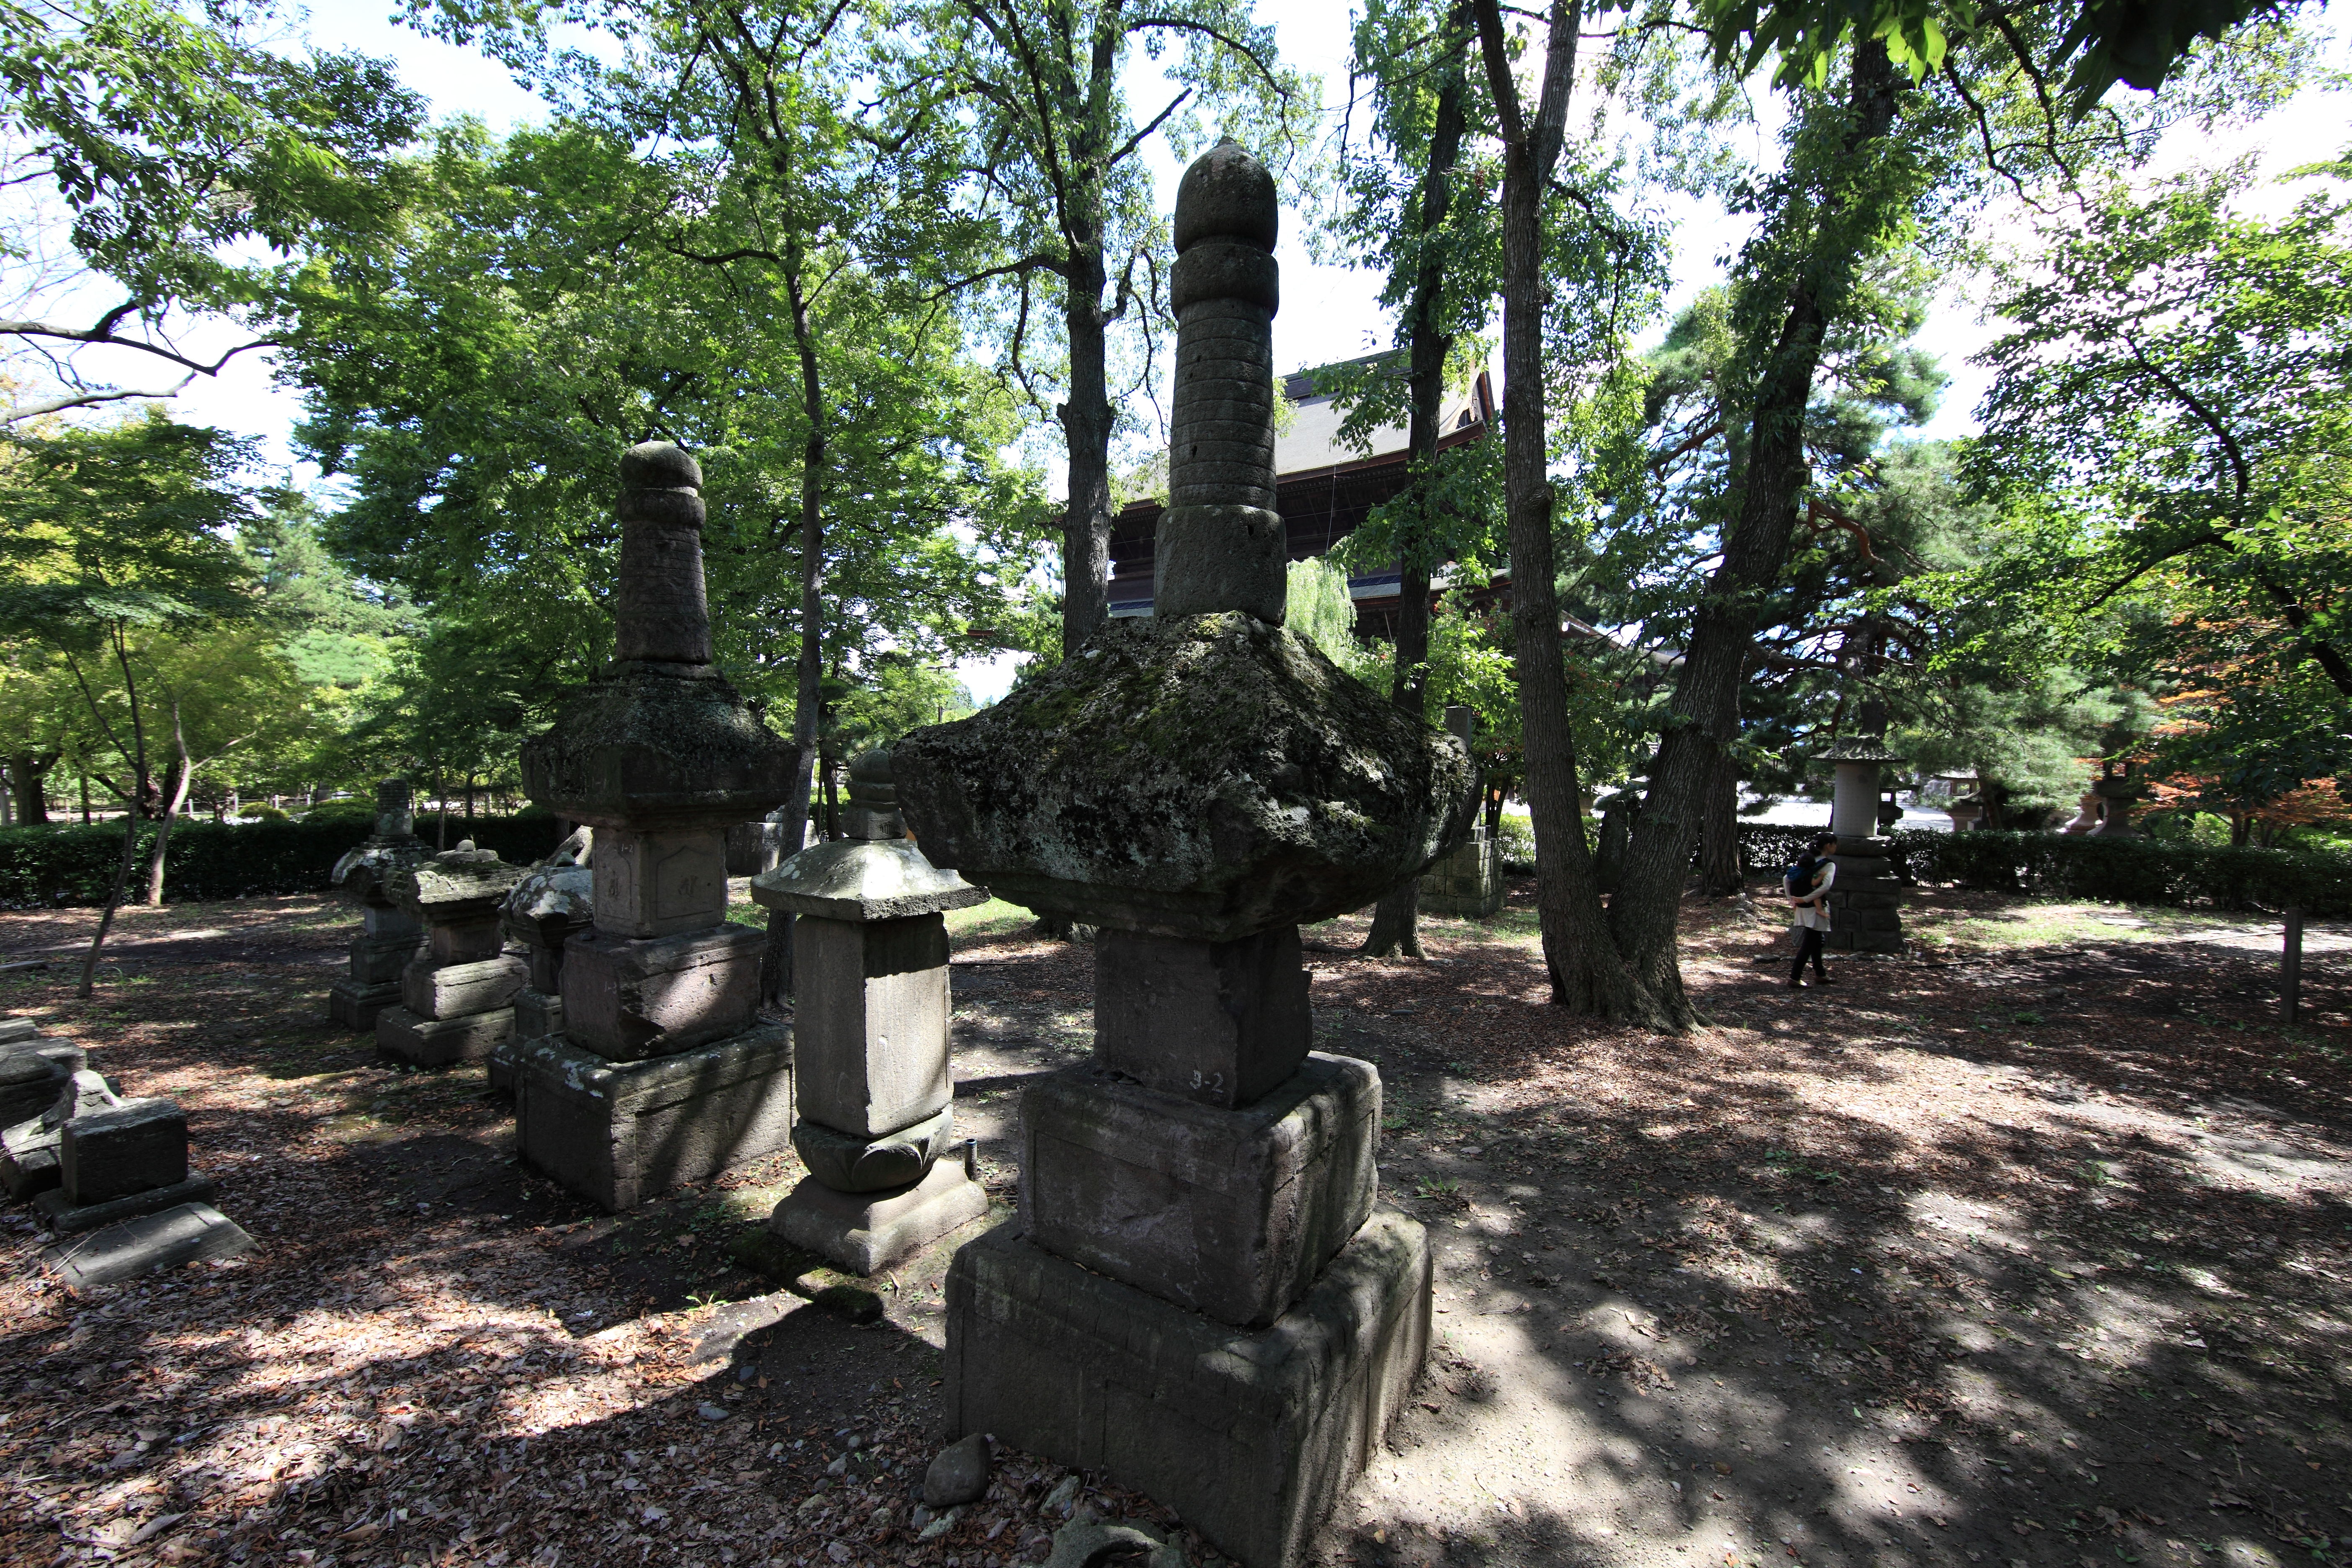
tree, high, park, garden, cool image, temple, shrine, 5d, hires, i, markii, hi, res, resolution, nagano, zenkohji, pagoda, stupa